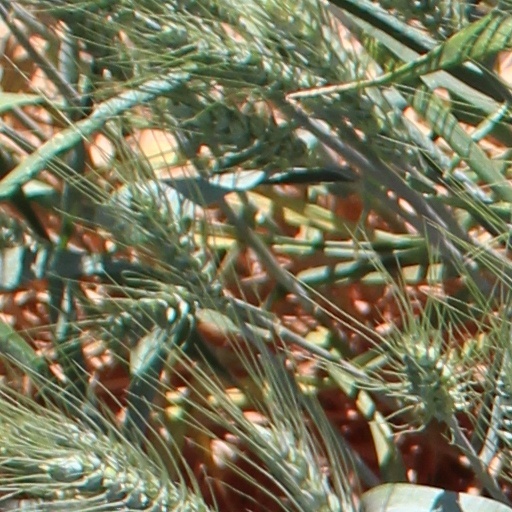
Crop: wheat